Carlo Capece Galeota

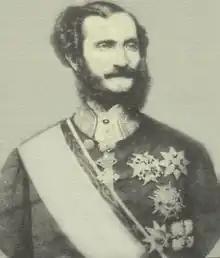
Photograph of Carlo Capece Galeota

Don Carlo Capece Galeota (17 February 1824 – 14 August 1908) was an Italian nobleman, holding the titles of Duke of Regina and Duke of Sant'Angelo a Fasanella from the death of his father Francesco Capece Galeota in 1838 to his own death in 1908. From 1889 onwards, Carlo was also recognized as the heir to the extinct Tocco family (extinct in 1884), as he was a matrilineal descendant of the family, assuming their titles of Prince of Montemiletto and titular Prince of Achaea, among others.